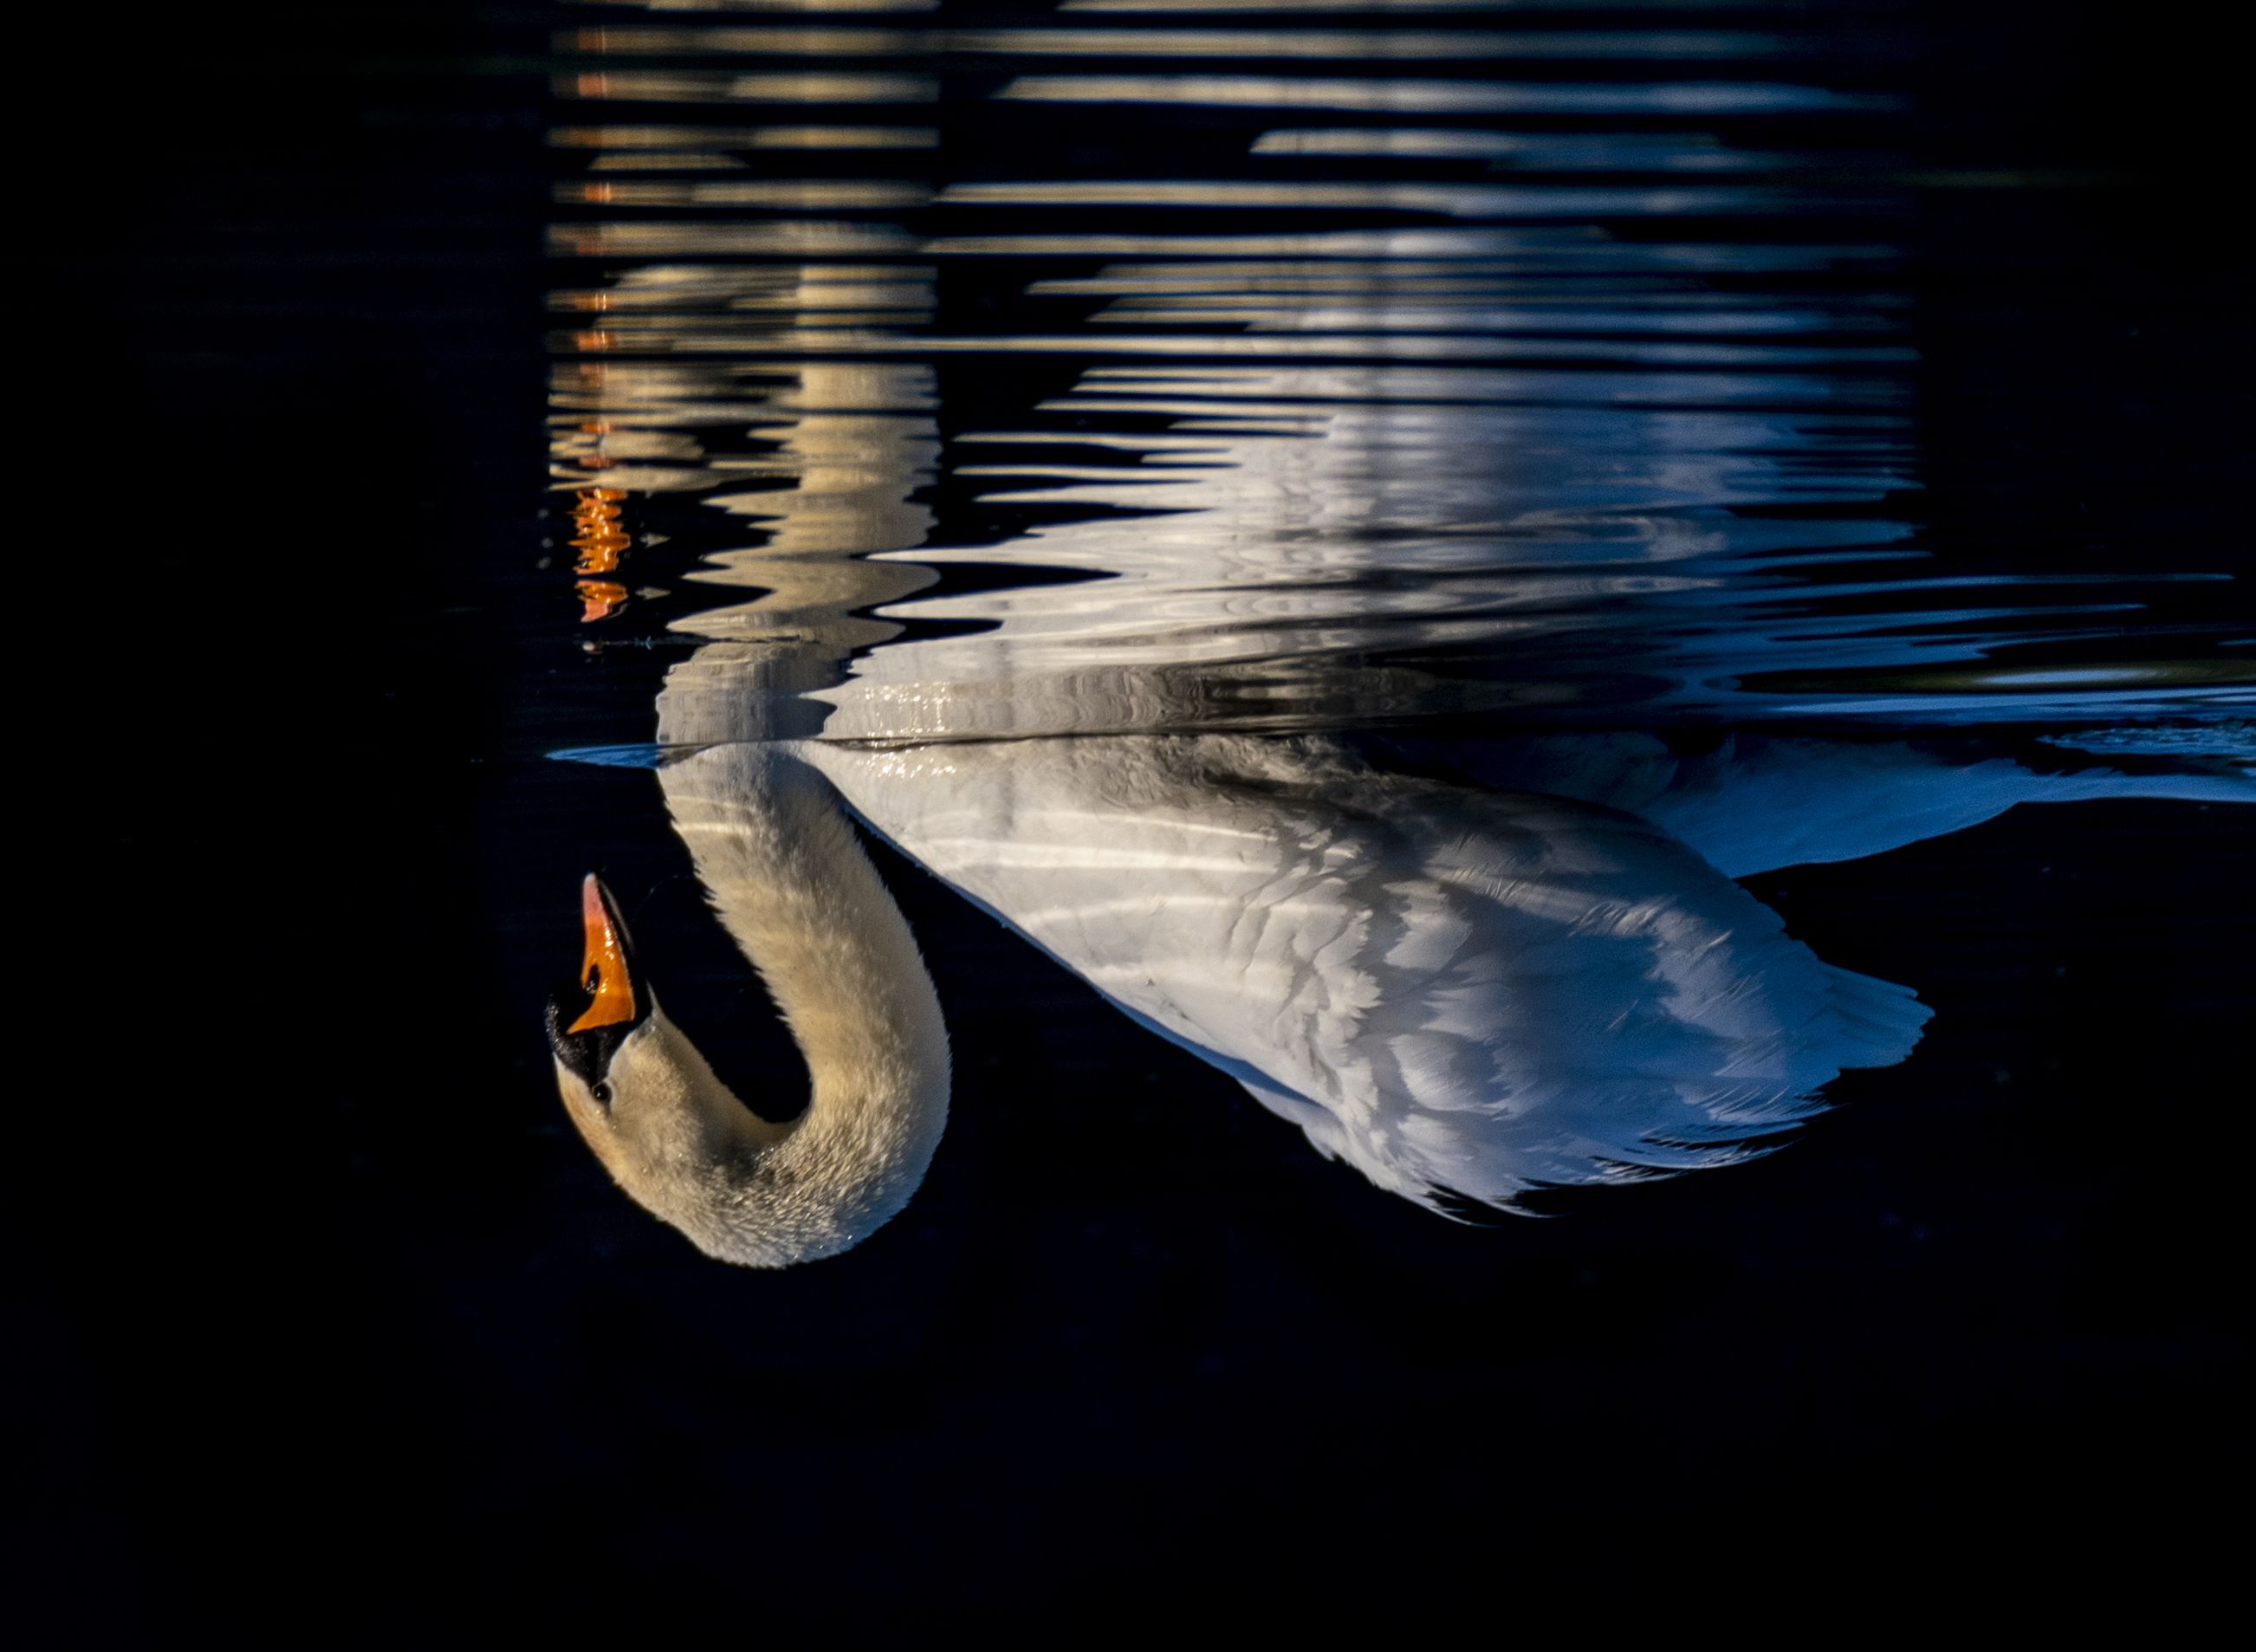
Floating Duck
A white duck swims in water with a black background, and the image is upside down, giving artistic vibes.
Eye-level shot captures a white duck in water against a black background. The upside-down image creates a sense of confusion, while the blend of the duck's white color with the black background evokes a dramatic feeling.
Labels: Nature, Outdoors, Ripple, Water, Animal, Bird, Penguin, Swan, Beak, Waterfowl, duck, Black background
Camera: NIKON CORPORATION NIKON D850
Lens: 200.0-500.0 mm f/5.6, AF-S Nikkor 200-500mm f/5.6E ED VR
Aperture: F6.3
Exposure: 1/1000 sec
ISO: 64
Focal length: 500.0 mm